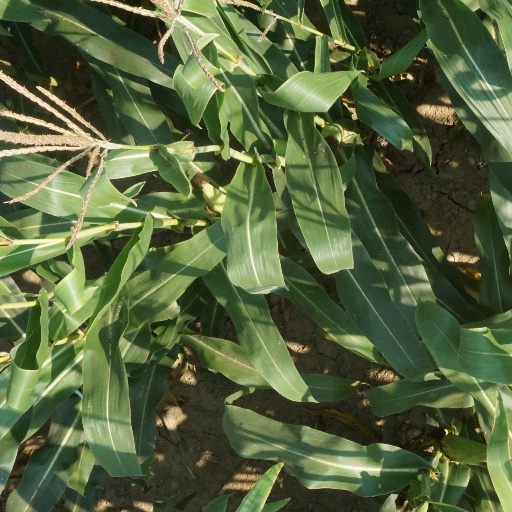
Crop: maize; corn